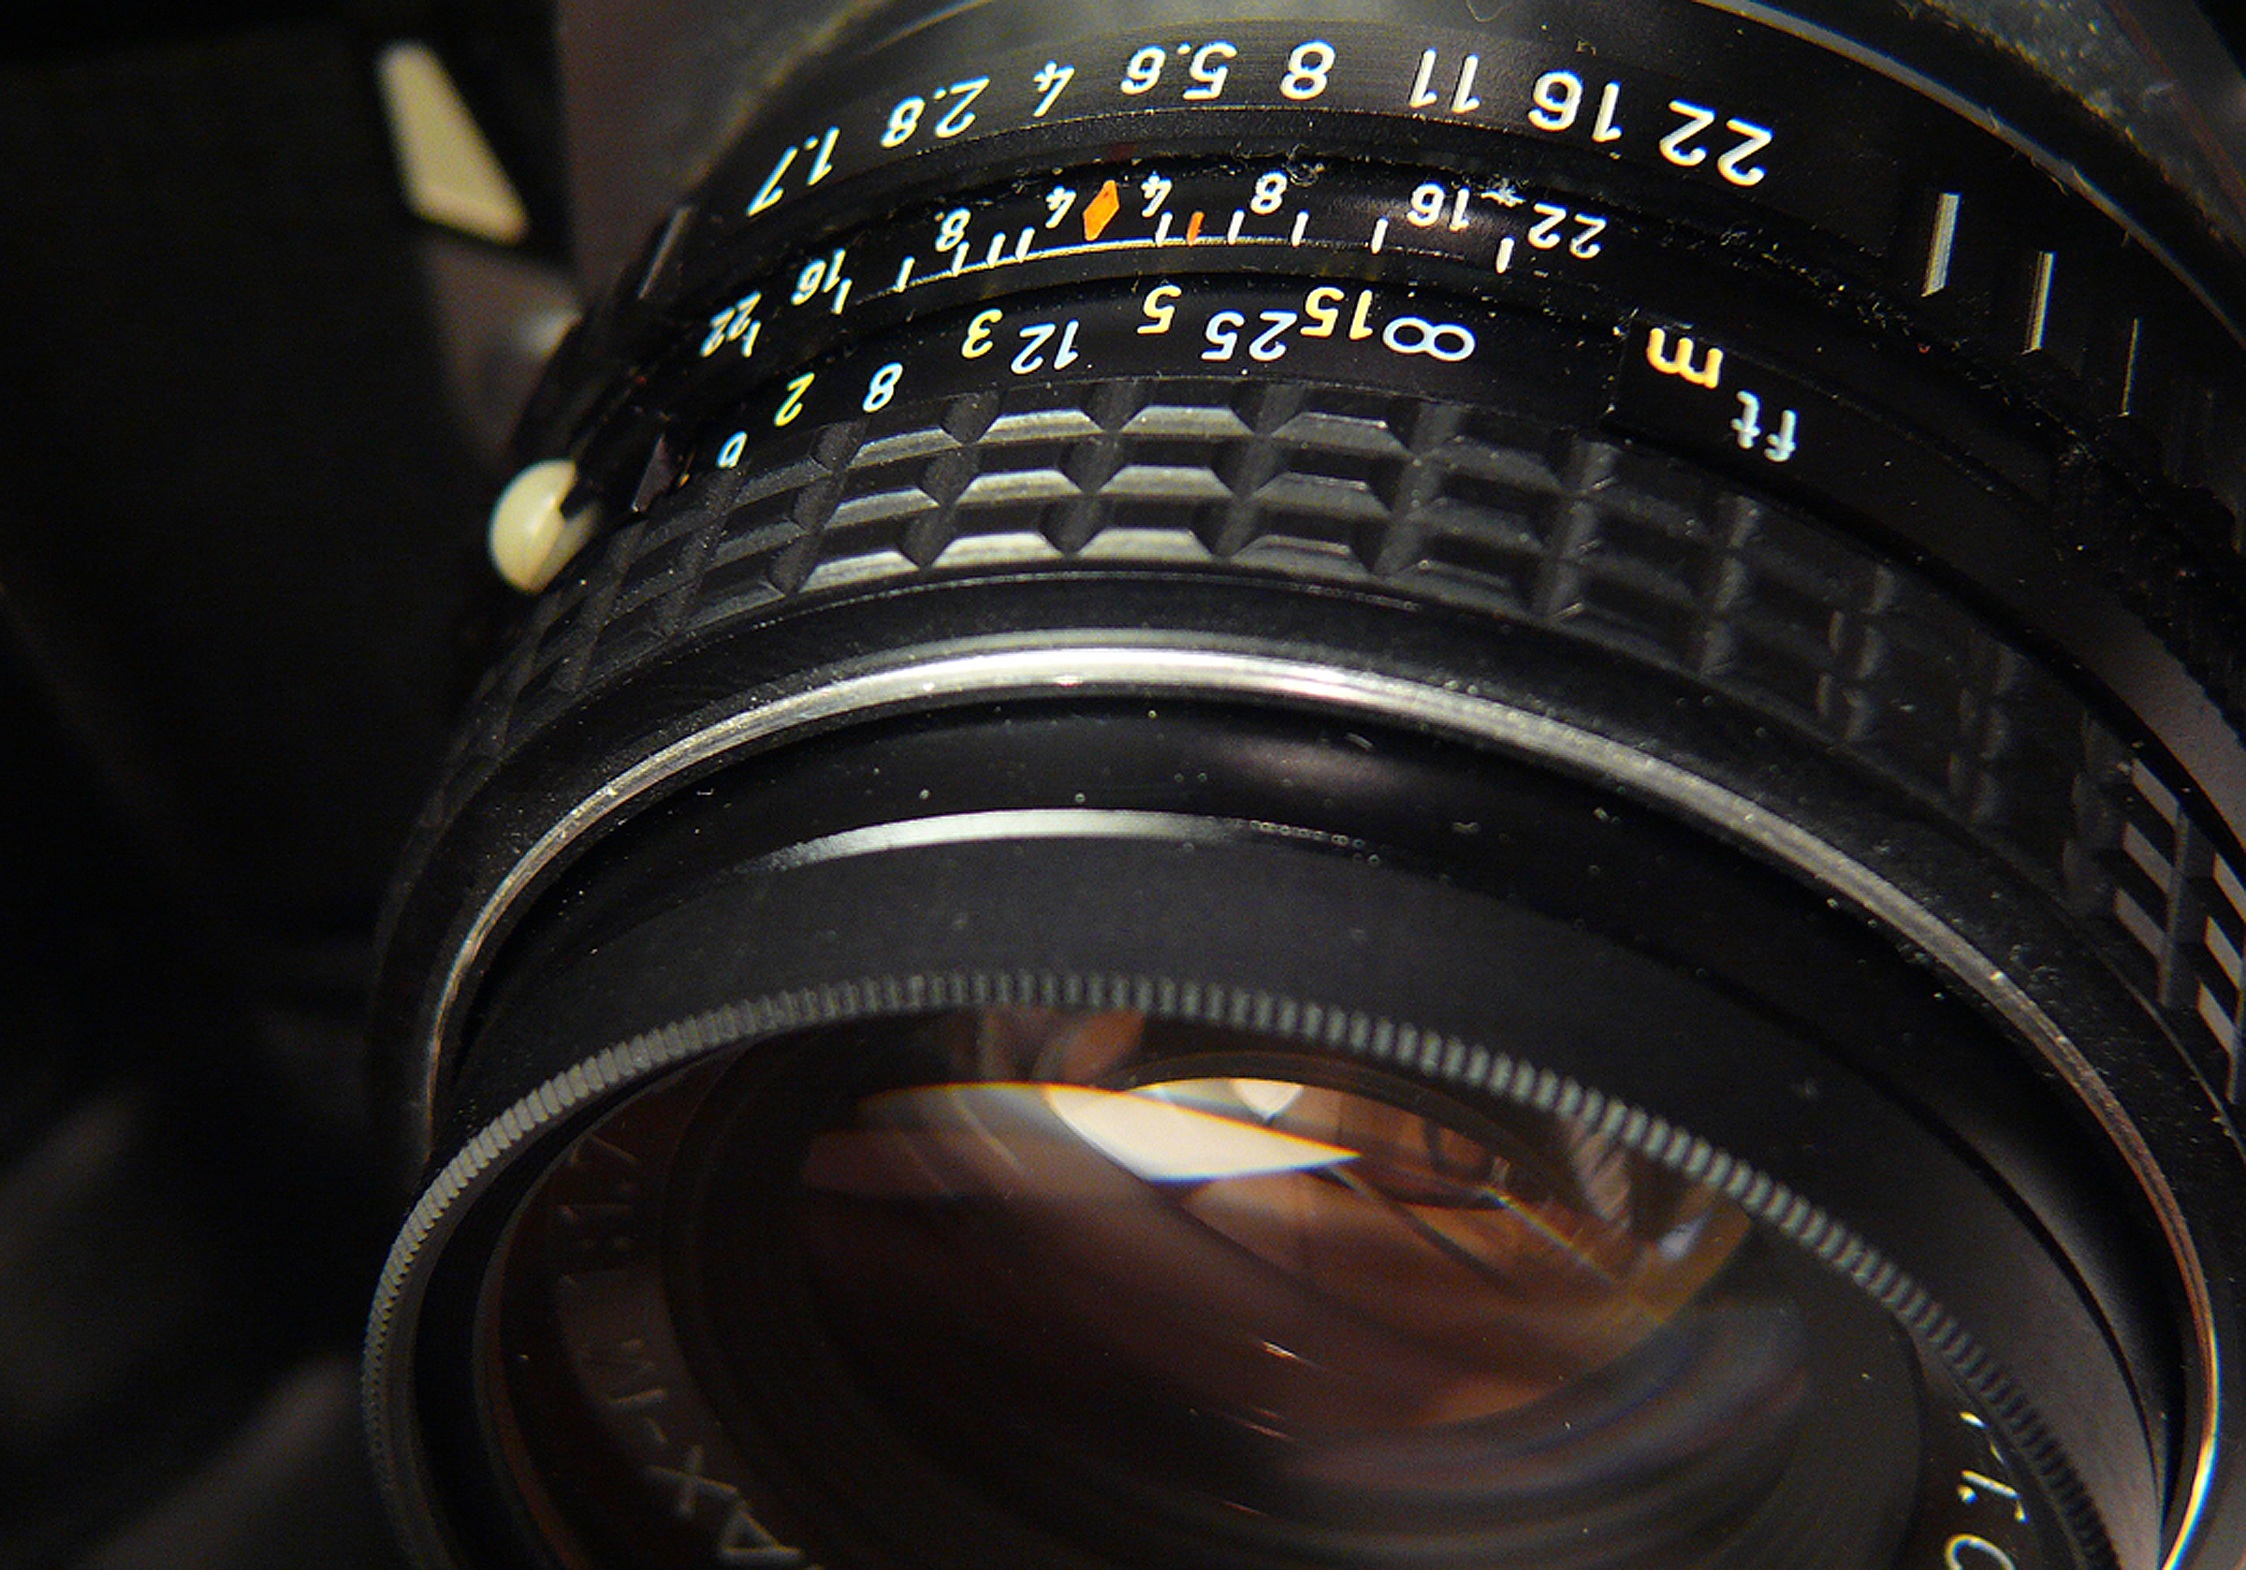
light, technology, camera, photography, photographer, wheel, photo, analog, lens, shadow, black, tire, magnifying glass, close up, reflex camera, exposure, recording, digital camera, figure, photograph, image, camera lens, leave, illumination, positive, slr camera, photo camera, analog photography, imaging, eyepiece, fisheye lens, digital slr, single lens reflex camera, cameras optics, mirrorless interchangeable lens camera, automotive tire, picture gebendes procedure, facial image, lens system, factual